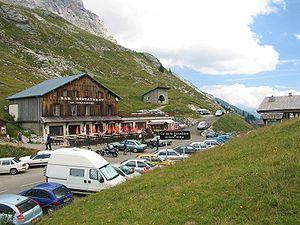
Le col de la Colombière, culminant à 1 607 mètres, relie les vallées du Grand-Bornand et du Reposoir, situées entre le massif des Bornes au nord-nord-ouest, et la chaîne des Aravis au sud-sud-est. Avec le col des Aravis, il s’agit d'un point de passage au travers de la chaîne éponyme, mais il est d’importance secondaire : la cluse de la vallée de l'Arve, reliant Bonneville à Sallanches, offre une voie passage plus aisé qu’emprunte d’ailleurs l’autoroute Blanche.